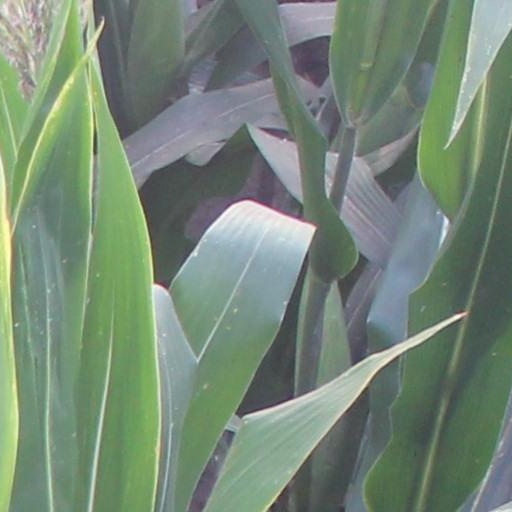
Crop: maize; corn